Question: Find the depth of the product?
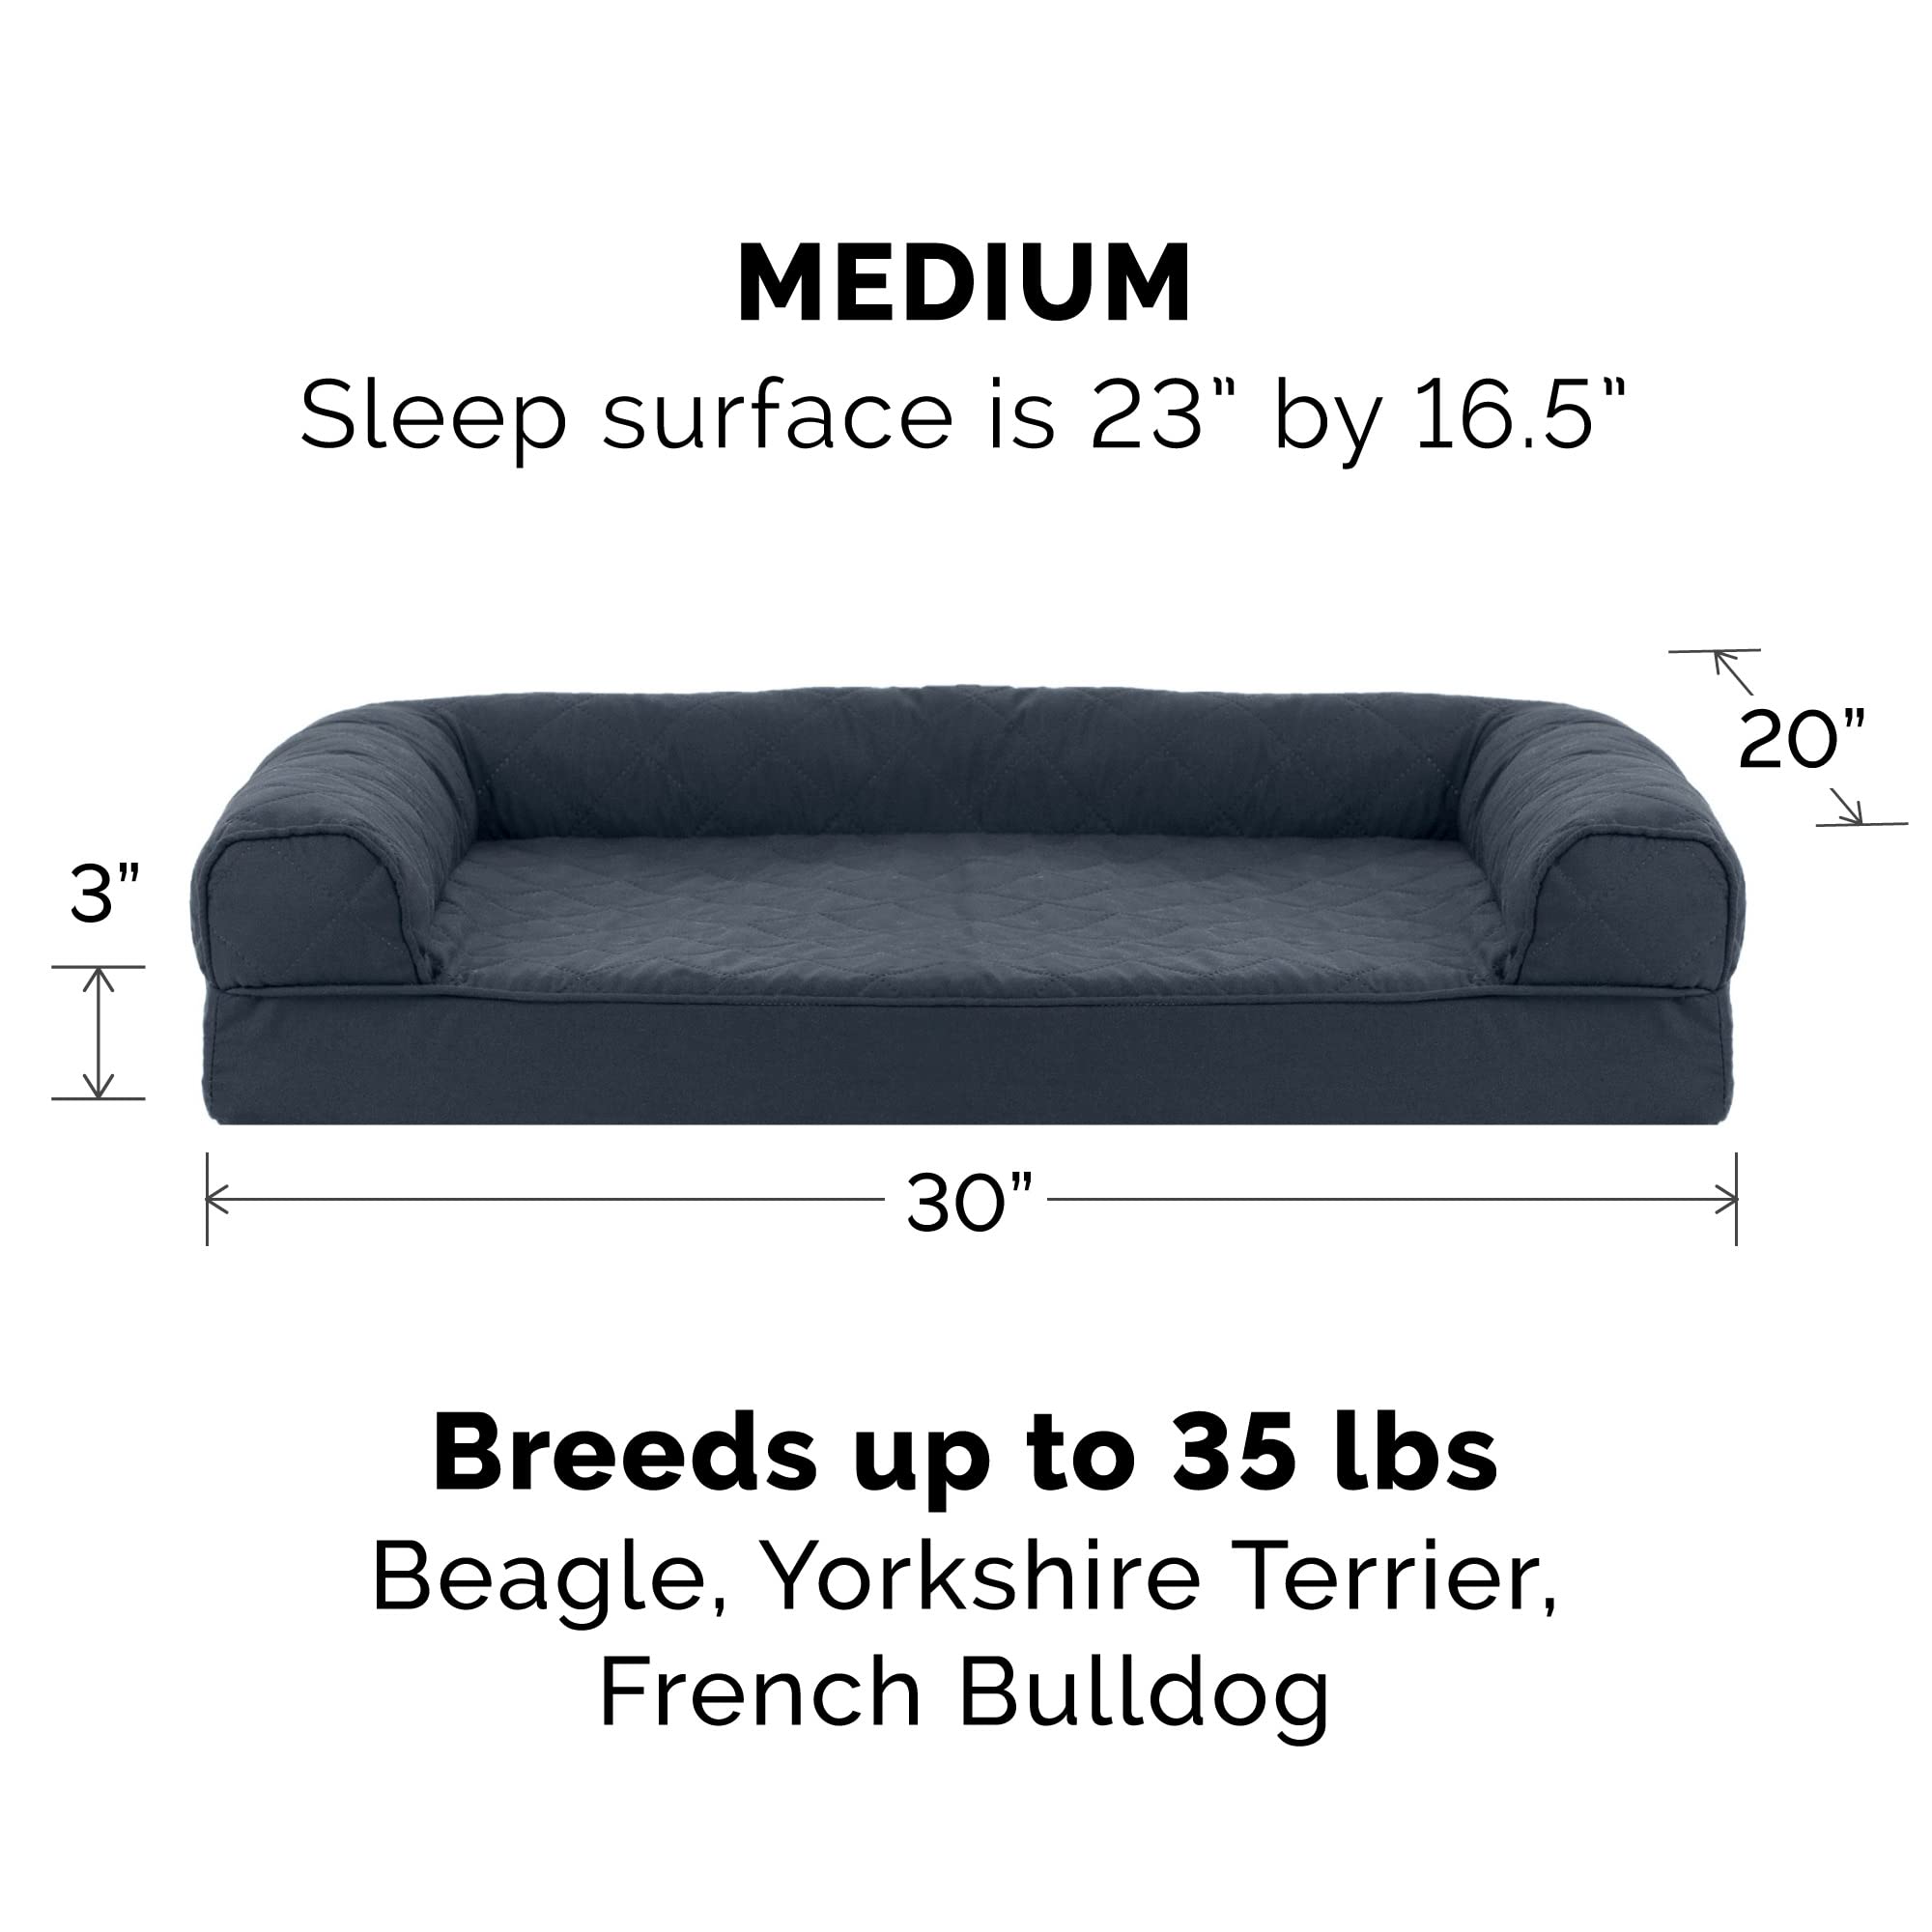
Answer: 30.0 inch